Ernst von Hügel

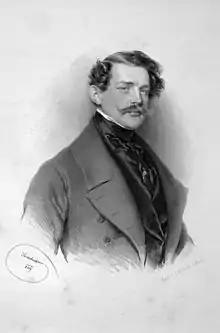
Lithograph of Baron Julius von Hügel, by Josef Kriehuber, 1849

Hügel was married four times. His first marriage was to Caroline von Rosenberg, but they divorced in 1799 without issue. On 29 December 1802, he married Baroness Charlotte Wilhelmine Schott von Schottenstein. Before her death on 4 July 1805, they had two children: